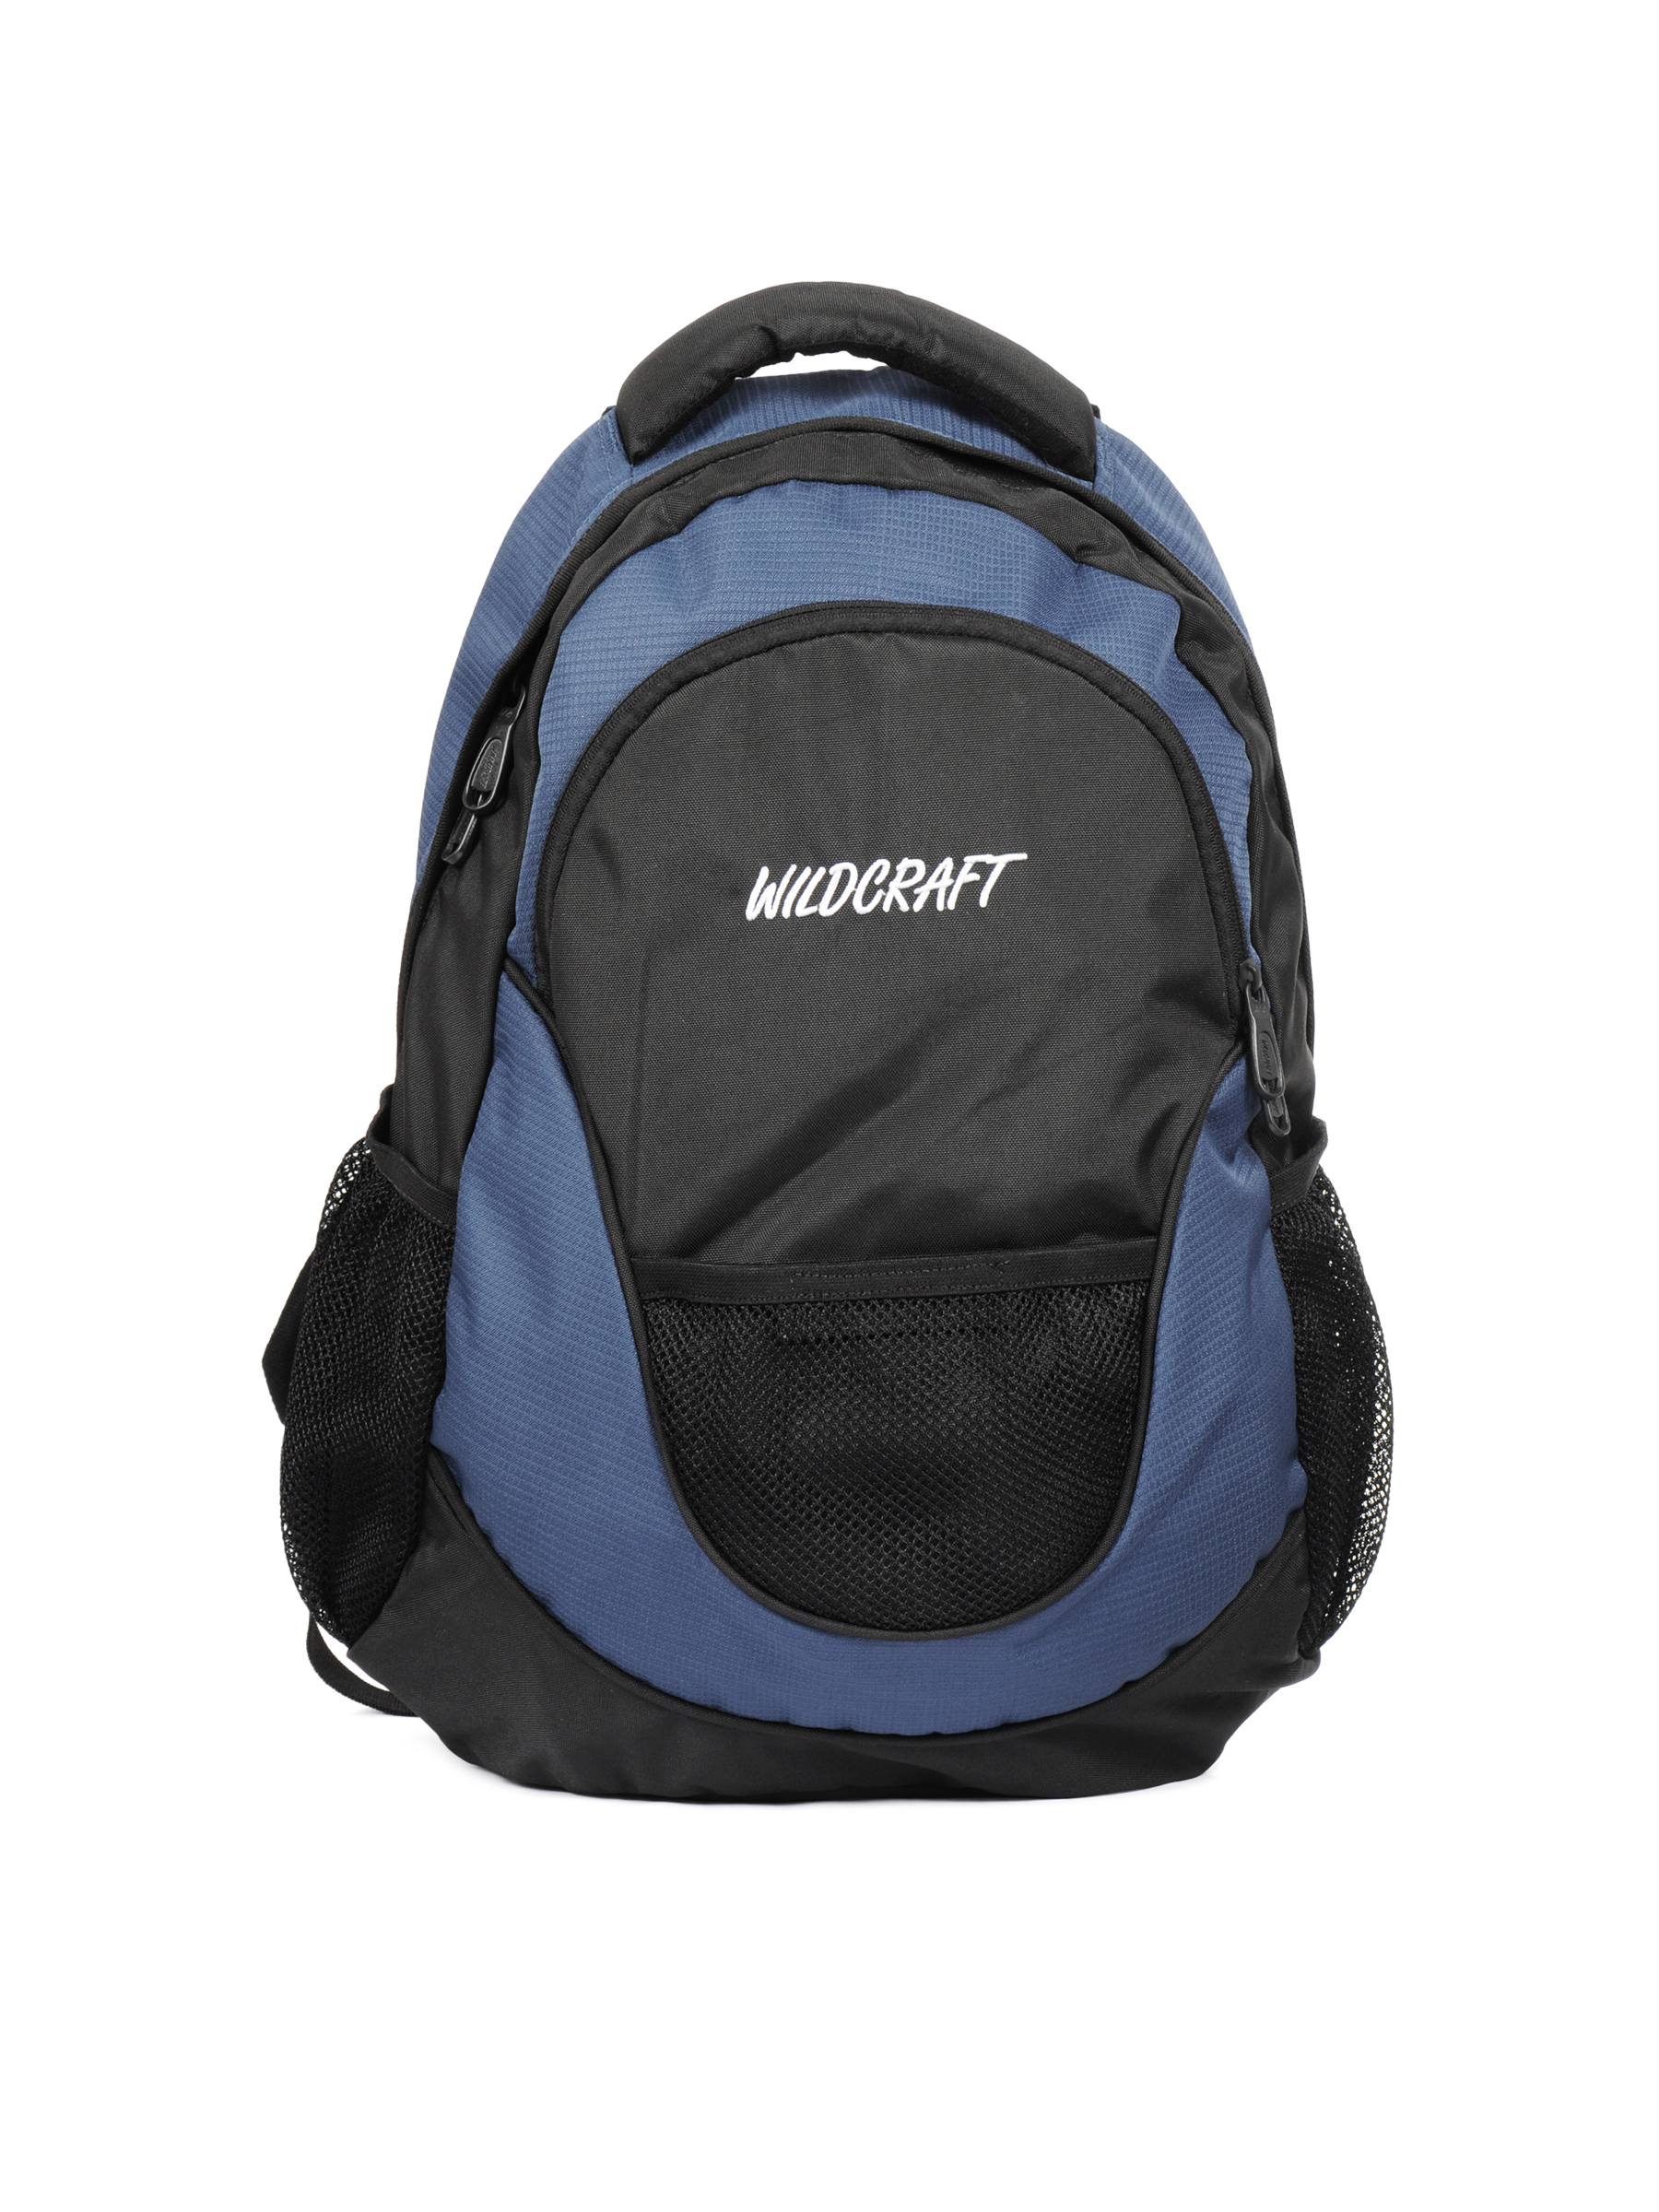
Wildcraft Unisex Blue Backpack
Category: Accessories / Bags / Backpacks
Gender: Unisex
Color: Blue
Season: Winter 2015
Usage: Casual